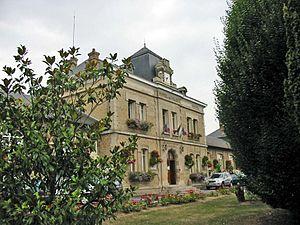
Mairie de Gargenville (Yvelines) Photo JH Mora, août 2005
Gargenville est une commune française située dans le département des Yvelines en région Île-de-France. C'est une petite ville située le long de la Seine, à 45 km à l'ouest de Paris. Avec la commune voisine d'Issou, elle forme une agglomération de 10 000 habitants environ.